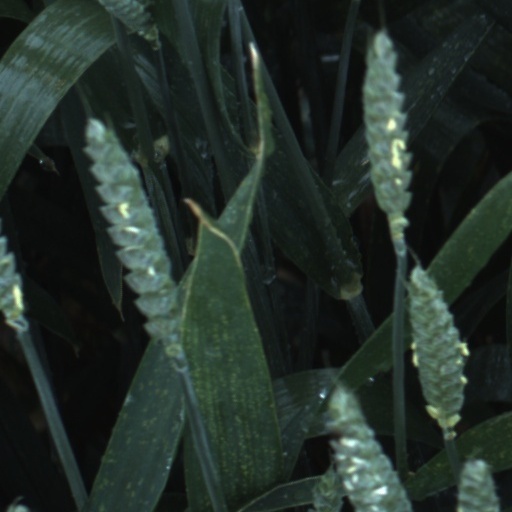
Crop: wheat